Illicit Dreams

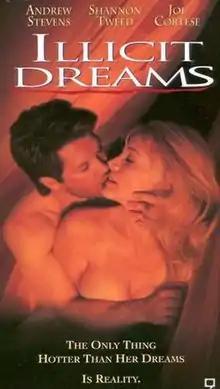
Film poster

Illicit Dreams is a 1994 American erotic thriller film directed by Andrew Stevens and produced by Ashok Amritraj. with music composed by Claude Gaudette. The film stars Andrew Stevens, Shannon Tweed (reuniting the two from "Night Eyes 2" and "3") and also stars Joe Cortese, Michelle Johnson and Brad Blaisdell.